John Henry Wise

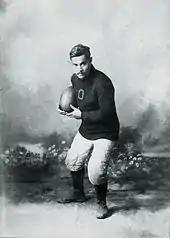
Wise in his football uniform at Oberlin College.

From 1890 to 1893, he attended theology school at Oberlin College where he became the first Native Hawaiian to play college football, on the college's first football team. Coach John Heisman found him in searching for a guard. He was considered the team's best lineman. Wise also played at fullback, and scored a touchdown in the close loss to Michigan in 1892. Noted for his immense strength, he was reportedly "able to run with three men on his back without noticing the extra weight".